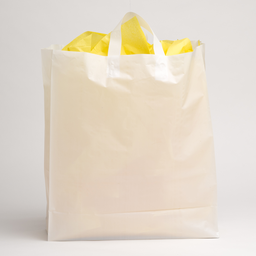
Label: plastic